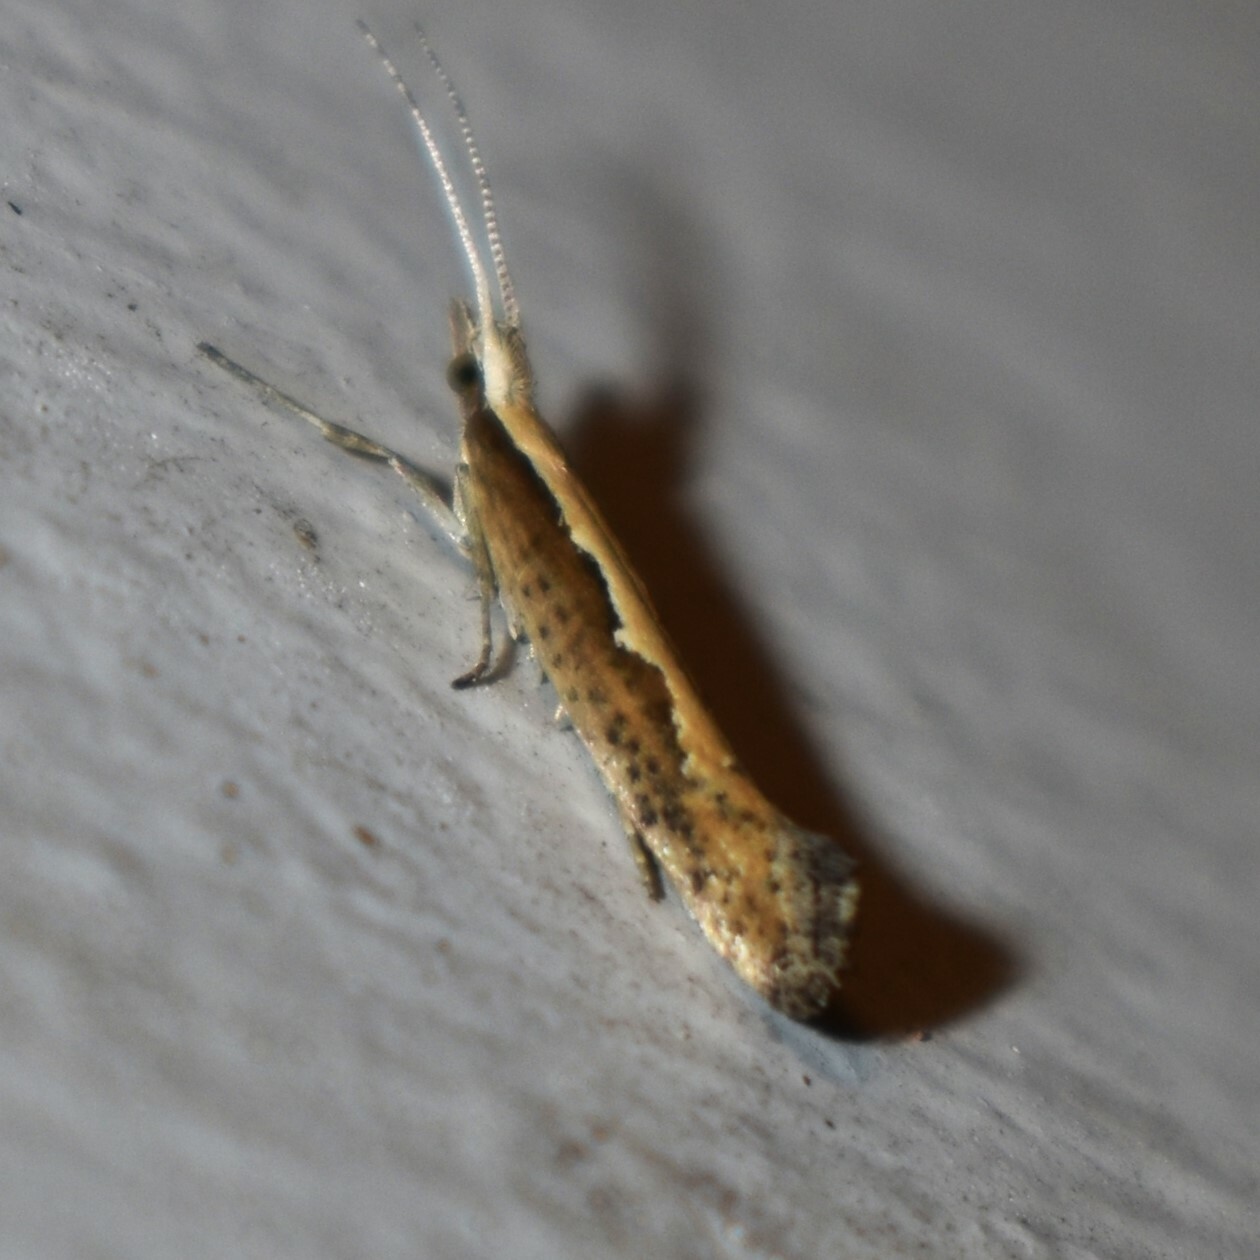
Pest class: diamondback_moth